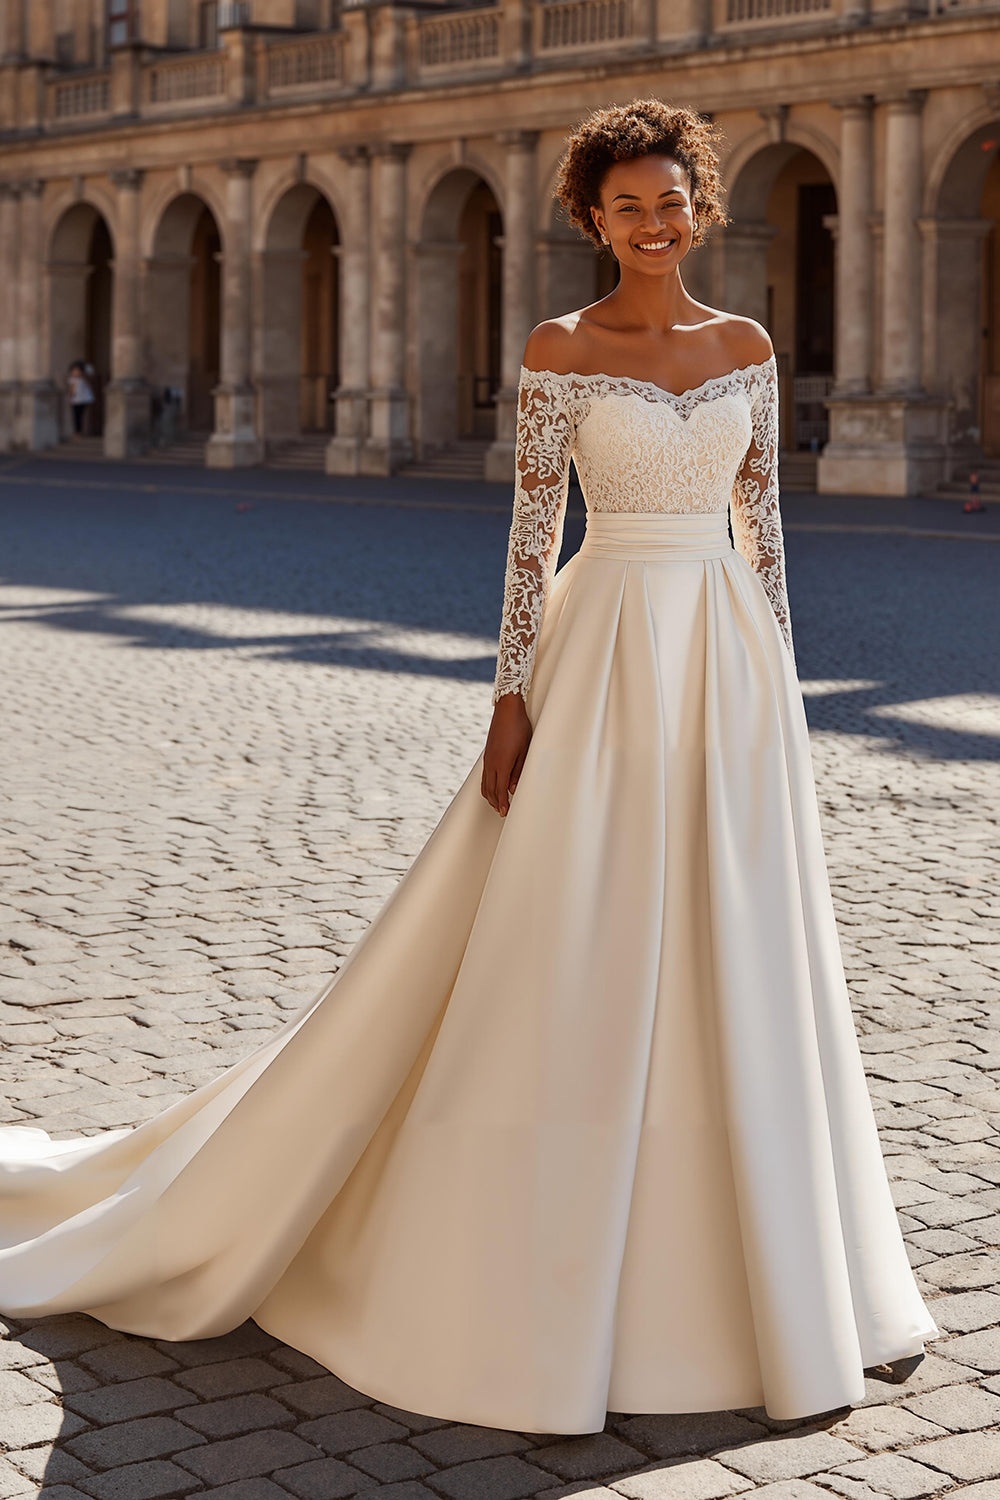
Ivory Satin Off the Shoulder Sweep Train Princess Wedding Dress with Sleeves
Fabric : Satin. The fabric is comfortable for skin. Package Contents : 1x Women Dress. Occasion : Whether you are dressing it for a wedding party, graduation, cocktail, bridal shower party, rehearsal dinner party, engagement party, bachelorette party or any other occasions, this party dress will be your lovely partner.
Brand: Queendancer
Category: Apparel & Accessories > Clothing > Wedding & Bridal Party Dresses > Wedding Dresses